Sceloporus uniformis

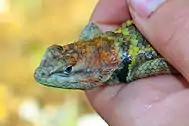

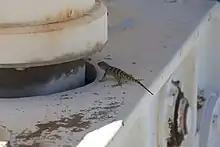
On the OVRO 40 meter Telescope

This lizard is native to the Mojave, Great Basin, and San Joaquin deserts. It is endemic to the United States, and can be found in California, Nevada, Utah, and Arizona. "S. uniformis" can be found living in desert flats, semiarid plains, low mountain slopes, and riparian woods.